2014 Sylvania 300

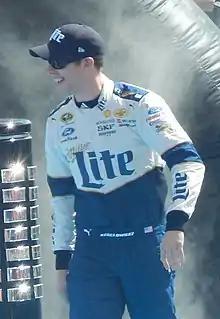
Brad Keselowski won the pole position, setting a new track record.

Brad Keselowski won the pole with a new track record time of 27.090 and a speed of . “Loudon's always been one of my favorite tracks, and we’ve won a couple poles here before,” said Keselowski. “But this one is a little extra special with everything that's going on and going through the Chase and what not. I'm ready to get running tomorrow and hopefully, we'll get another win. I try not to get caught up in statements, I'm just trying to go out there and do our job. The Penske team has done phenomenal this season, and it's great to keep it rolling." “I thought we had a really good car in race trim,” said Jamie McMurray who qualified second. “We ran a few laps in race trim to start today. Very similar to the same car we had here the first race. We switched over to qualifying trim we were second quick so yeah our car has been good so far. The track will change a little bit tomorrow when the rubber gets laid down, but overall it's been a really good weekend so far.” “We qualified a lot better this time than we did the last trip here,” said Dale Earnhardt Jr. “We saved a set of tires in practice too that will be a big benefit tomorrow in race trim. It was a good day.” Forty-three drivers were entered so no one failed to make the race.